Hakka people

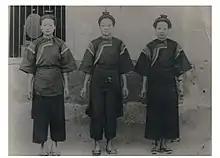
Hakka women in traditional attire in Kaohsiung, Taiwan, pre-1945.

The Red Turban rebels, who were mostly of Cantonese ancestry, carried out a genocidal campaign against the Hakkas during a revolt (1854–1856) against the Qing dynasty. The Cantonese Red Turbans killed 13 Hakka village chiefs and 7,630 other Hakkas while on their way to Heshan, and after conquering it, they killed another 1,320 Hakkas.